Lakes on Mars

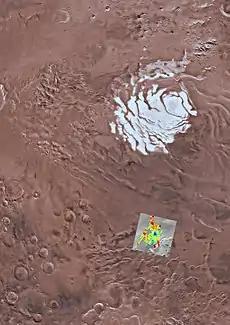
Site of south polar subglacial water body

Jezero crater, once considered a site for the Mars Science Laboratory, is the landing site for the Perseverance Mars rover. Clay minerals have been detected in and around the crater. The Mars Reconnaissance Orbiter identified smectite clays. Clays form in the presence of water, so this area probably once held water and maybe life in ancient times. The surface in places are cracked into polygonal patterns. Such shapes often form when clay dries out.